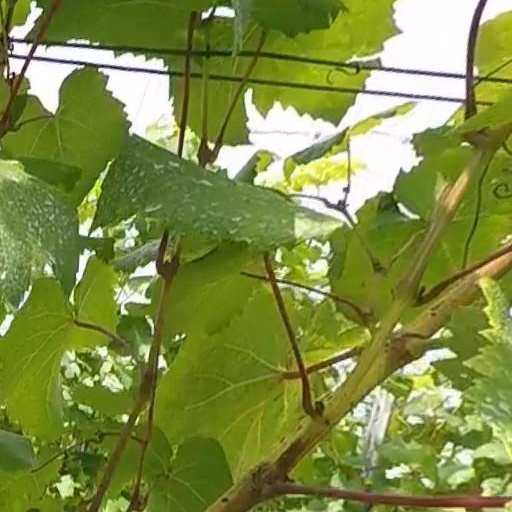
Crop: grape